Priscilla, Queen of the Desert (musical)

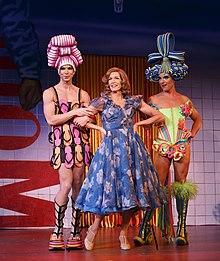
Entrance to Broken Hill. (Pictured left to right): Wade McCollum (Tick/Mitzi), Scott Willis (Bernadette) and Bryan West (Adam/Felicia).

A West End production started previews on 10 March 2009 at the Palace Theatre with the opening press night on 23 March. It is co-produced by Andrew Lloyd Webber's Really Useful Group and directed by Simon Phillips with musical arrangements by Stephen 'Spud' Murphy, choreography by Ross Coleman, costume designs by Tim Chappel and Lizzy Gardiner, production designs by Brian Thomson, and lighting by Nick Schlieper. The original cast included Jason Donovan as Mitzi (aka "Tick"), Tony Sheldon as Bernadette, and Oliver Thornton as Adam/Felicia. Notable replacements include Ben Richards as Tick/Mitzi, Don Gallagher as Bernadette, Portia Emare as one of the Divas and Ray Meagher as Bob. The West End production closed on 31 December 2011.